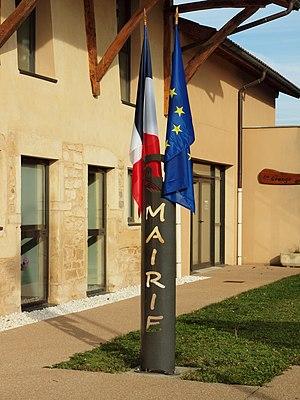
Chèzeneuve (Isère, France)
Chèzeneuve est une commune française située dans le département de l'Isère en région Auvergne-Rhône-Alpes.